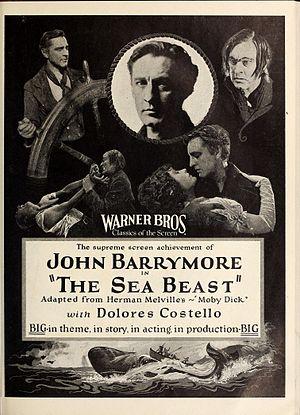
Jim le harponneur est un film américain réalisé par Millard Webb et sorti en 1926.